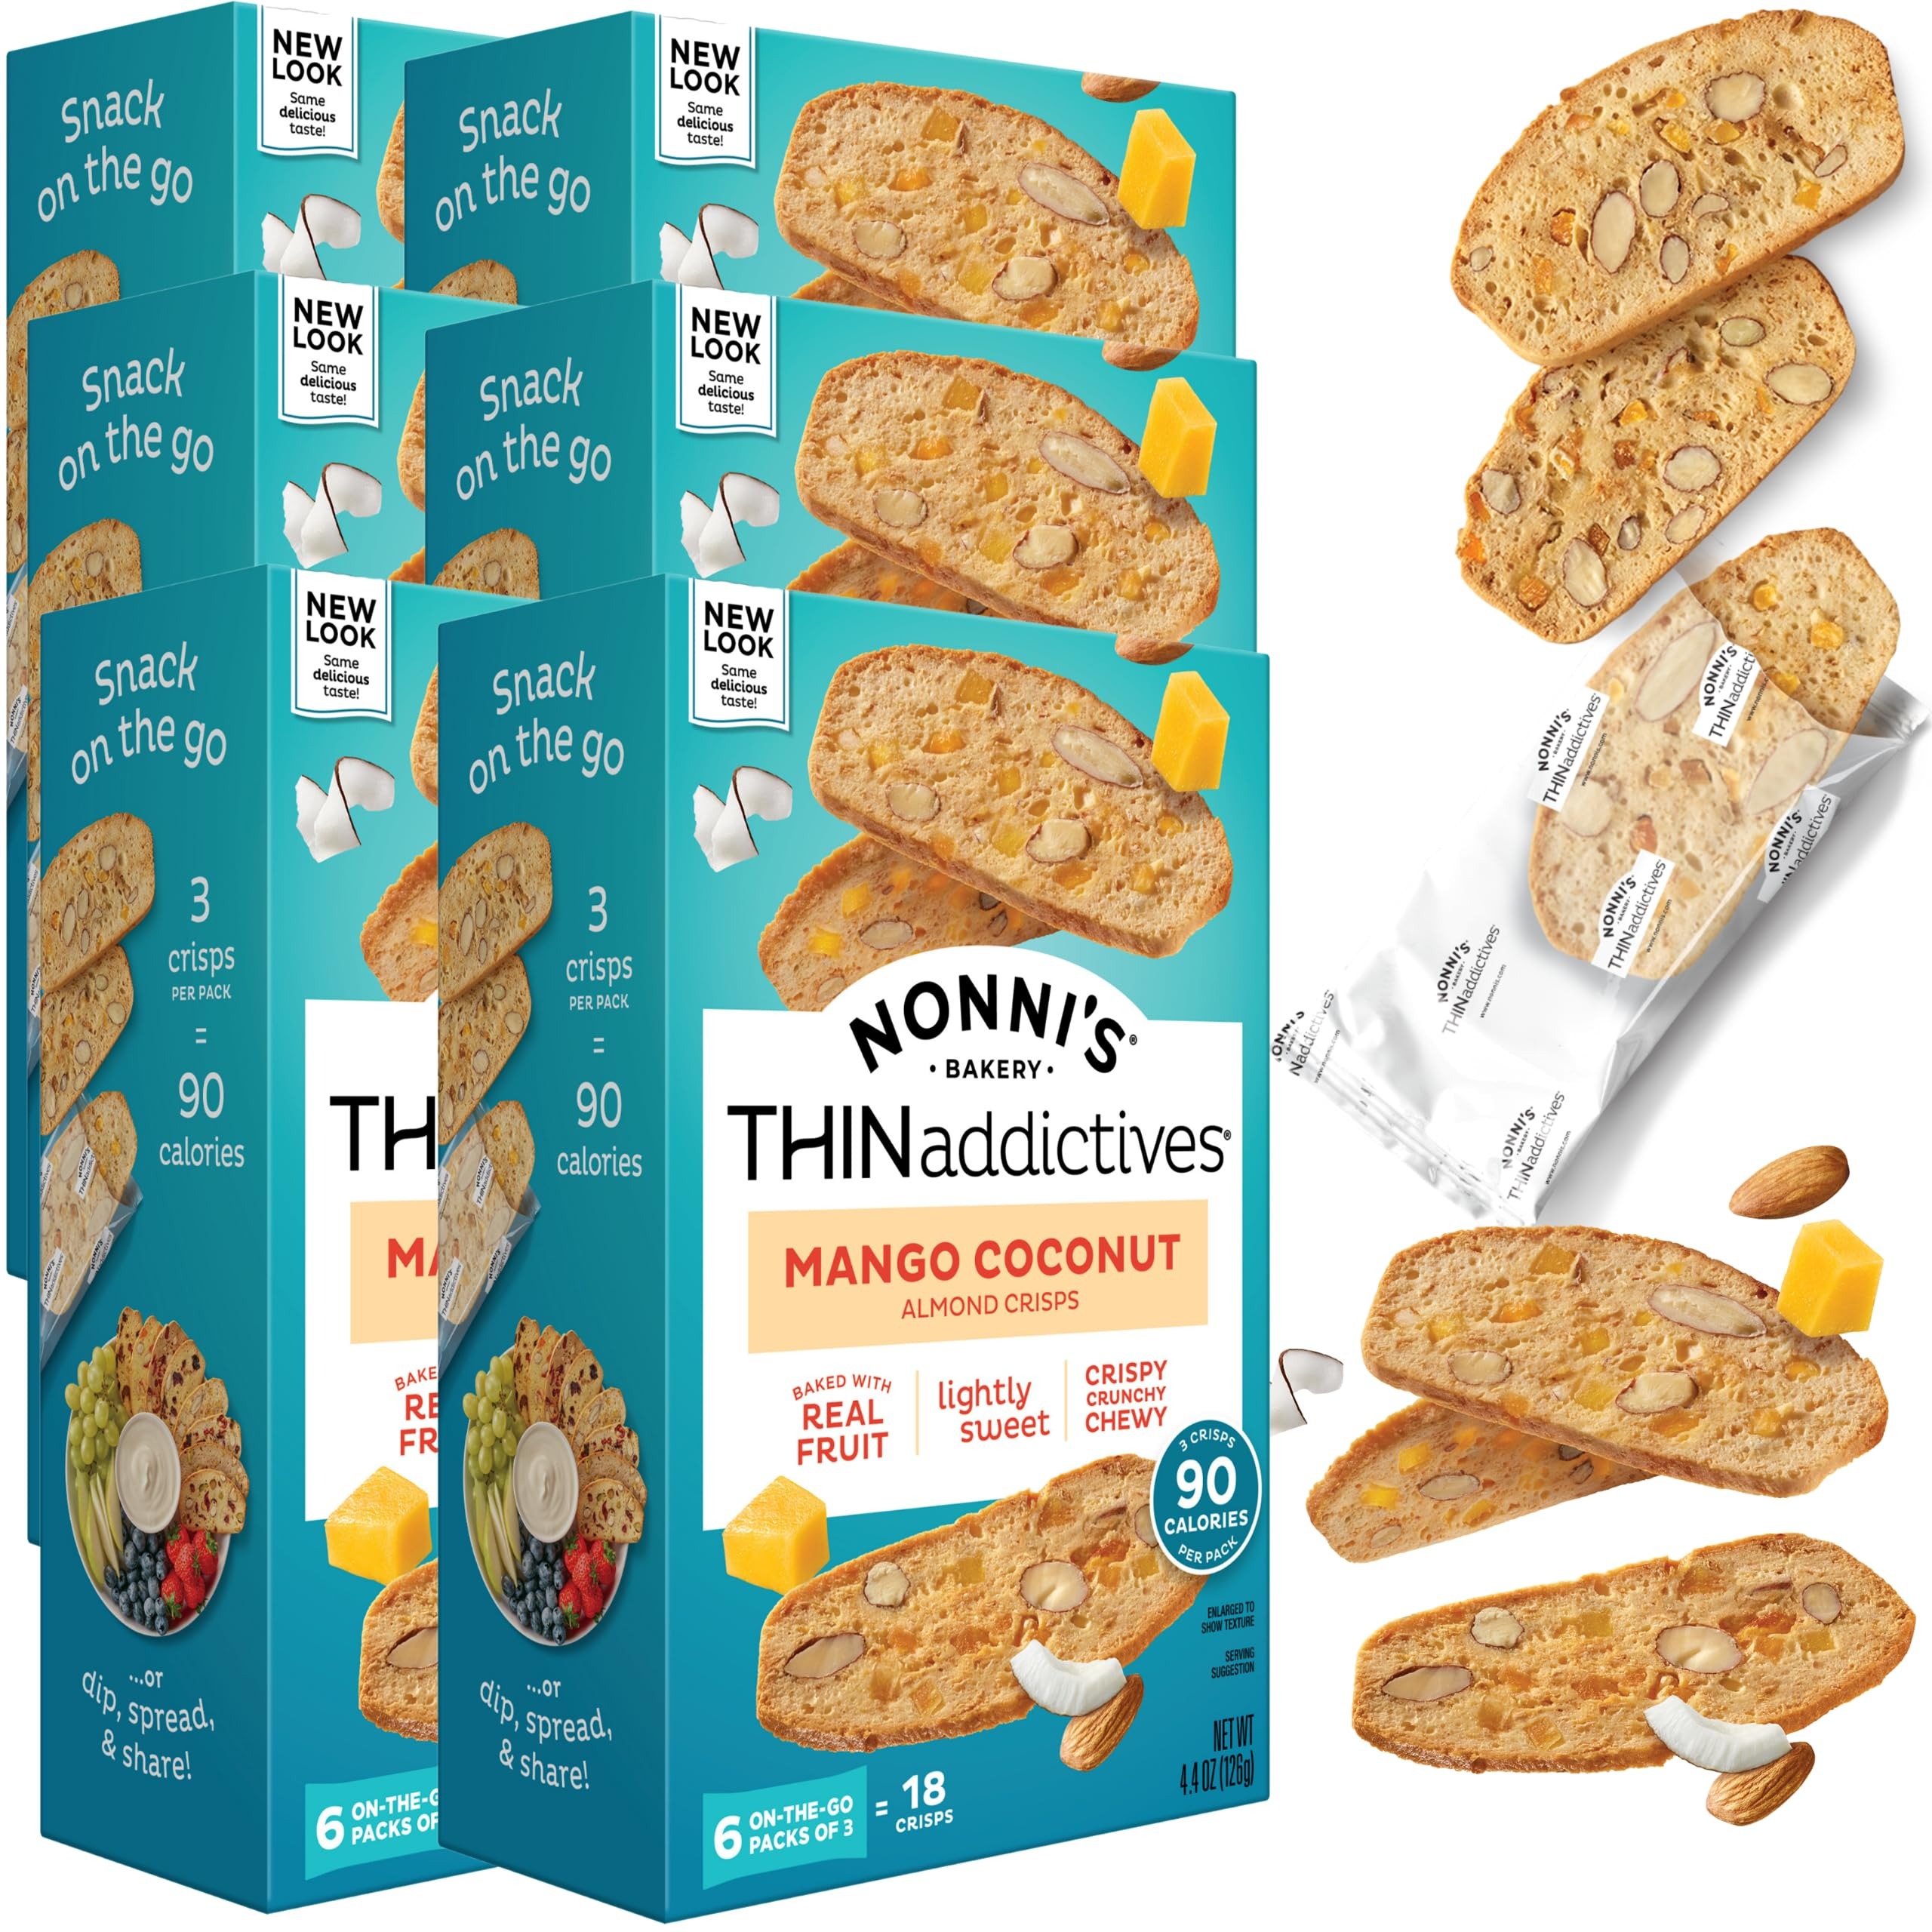
Item Name: Nonni's THINaddictives Almond Thin Cookies - 6 Boxes Mango & Coconut Almond Cookies - Sweet Crunchy & Chewy Almond Cookie Thins - Biscotti Individually Wrapped Cookies - Kosher Coffee Cookies - 4.4 oz
Bullet Point: Wholesome Ingredients & Individually Wrapped - All our cookie thins are made without artificial flavor and inspected to assure the finest quality is sent to your door. Join the thousands of people who love and trust the Nonni’s name.
Product Description: Enjoy Italian Tradition in Every Bite No country is more famous for its incredible food than Italy, which means when you carry on a recipe handed down from your Italian grandmother, the expectations are going to be very high. We wouldn’t want it any other way. Being held to a higher standard is a good thing, especially when it results in something as perfectly sweet and crunchy as our biscotti. Product Highlights: Only 90 Calories Per Serving - Each cookie only has only 90 calories! Enjoy this guilt-free snack anytime or anywhere. Light, Sweet & Crunchy - Packed with a delicious berry blend and California almonds, you’ll be hooked after just one bite. Wholesome Ingredients - All Nonni's almond thin cookies are baked with the freshest, most wholesome ingredients without any artificial flavors. Individually Wrapped - Each almond thin cookie comes individually wrapped for freshness. Serving Ideas: Options to serve our famous almond thin cookies are limitless. Serve alone, with coffee or tea, with ice cream, on the side of a fresh fruit platter, in a parfait, and more! Check out our brand for more tasty traditional Italian treats, including our famous Italian biscotti.
Value: 26.4
Unit: Ounce

Price: 39.485